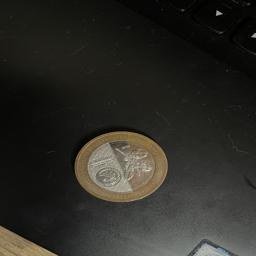
Label: 20_New_Back